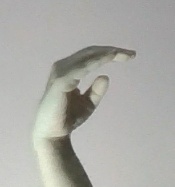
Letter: jeem